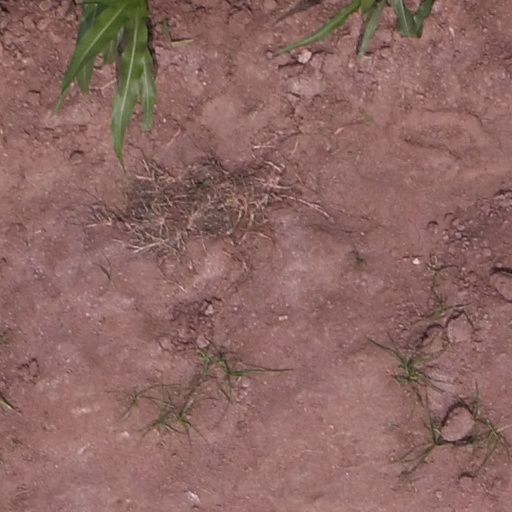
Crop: maize; corn